Tome of the Unknown

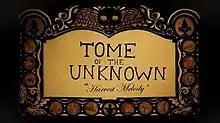
Title card

"Tome of the Unknown: Harvest Melody", usually shortened to "Tome of the Unknown", is a 2013 animated short film created by Patrick McHale and produced by Cartoon Network Studios. The film serves as the inspiration and pilot for the miniseries "Over the Garden Wall", which premiered in 2014. In the filmwhich is narrated by Warren BurtonWirt (Elijah Wood), his brother Gregory (Collin Dean), and Beatrice (Natasha Leggero), a bluebird, head to the big city in search of an arcane book of all known things, meeting a vegetable man along the way.